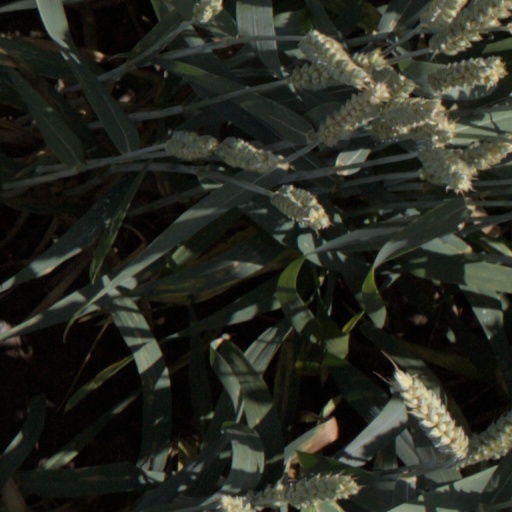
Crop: wheat